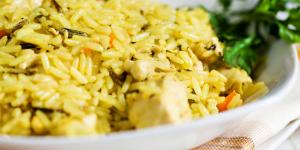
arroz con pollo al curry